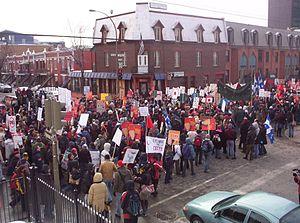
La grève étudiante québécoise de 2005 a débuté durant la semaine du 21 février 2005 et s'est complètement terminée le 14 avril 2005. Elle a touché les étudiants collégiaux et universitaires du Québec et elle était principalement causée par la coupure de 103 millions $ l'année précédente dans le régime provincial d'aide financière aux études.